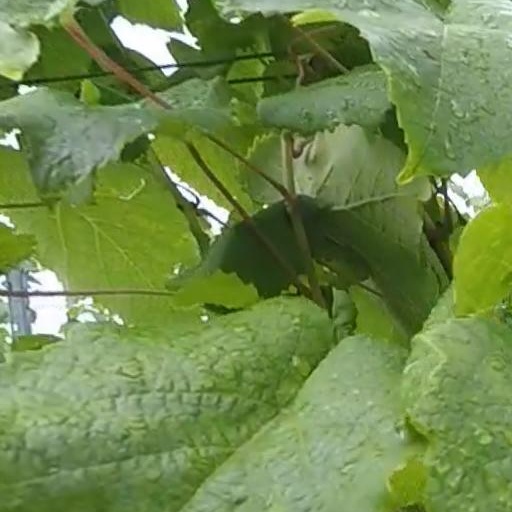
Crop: grape